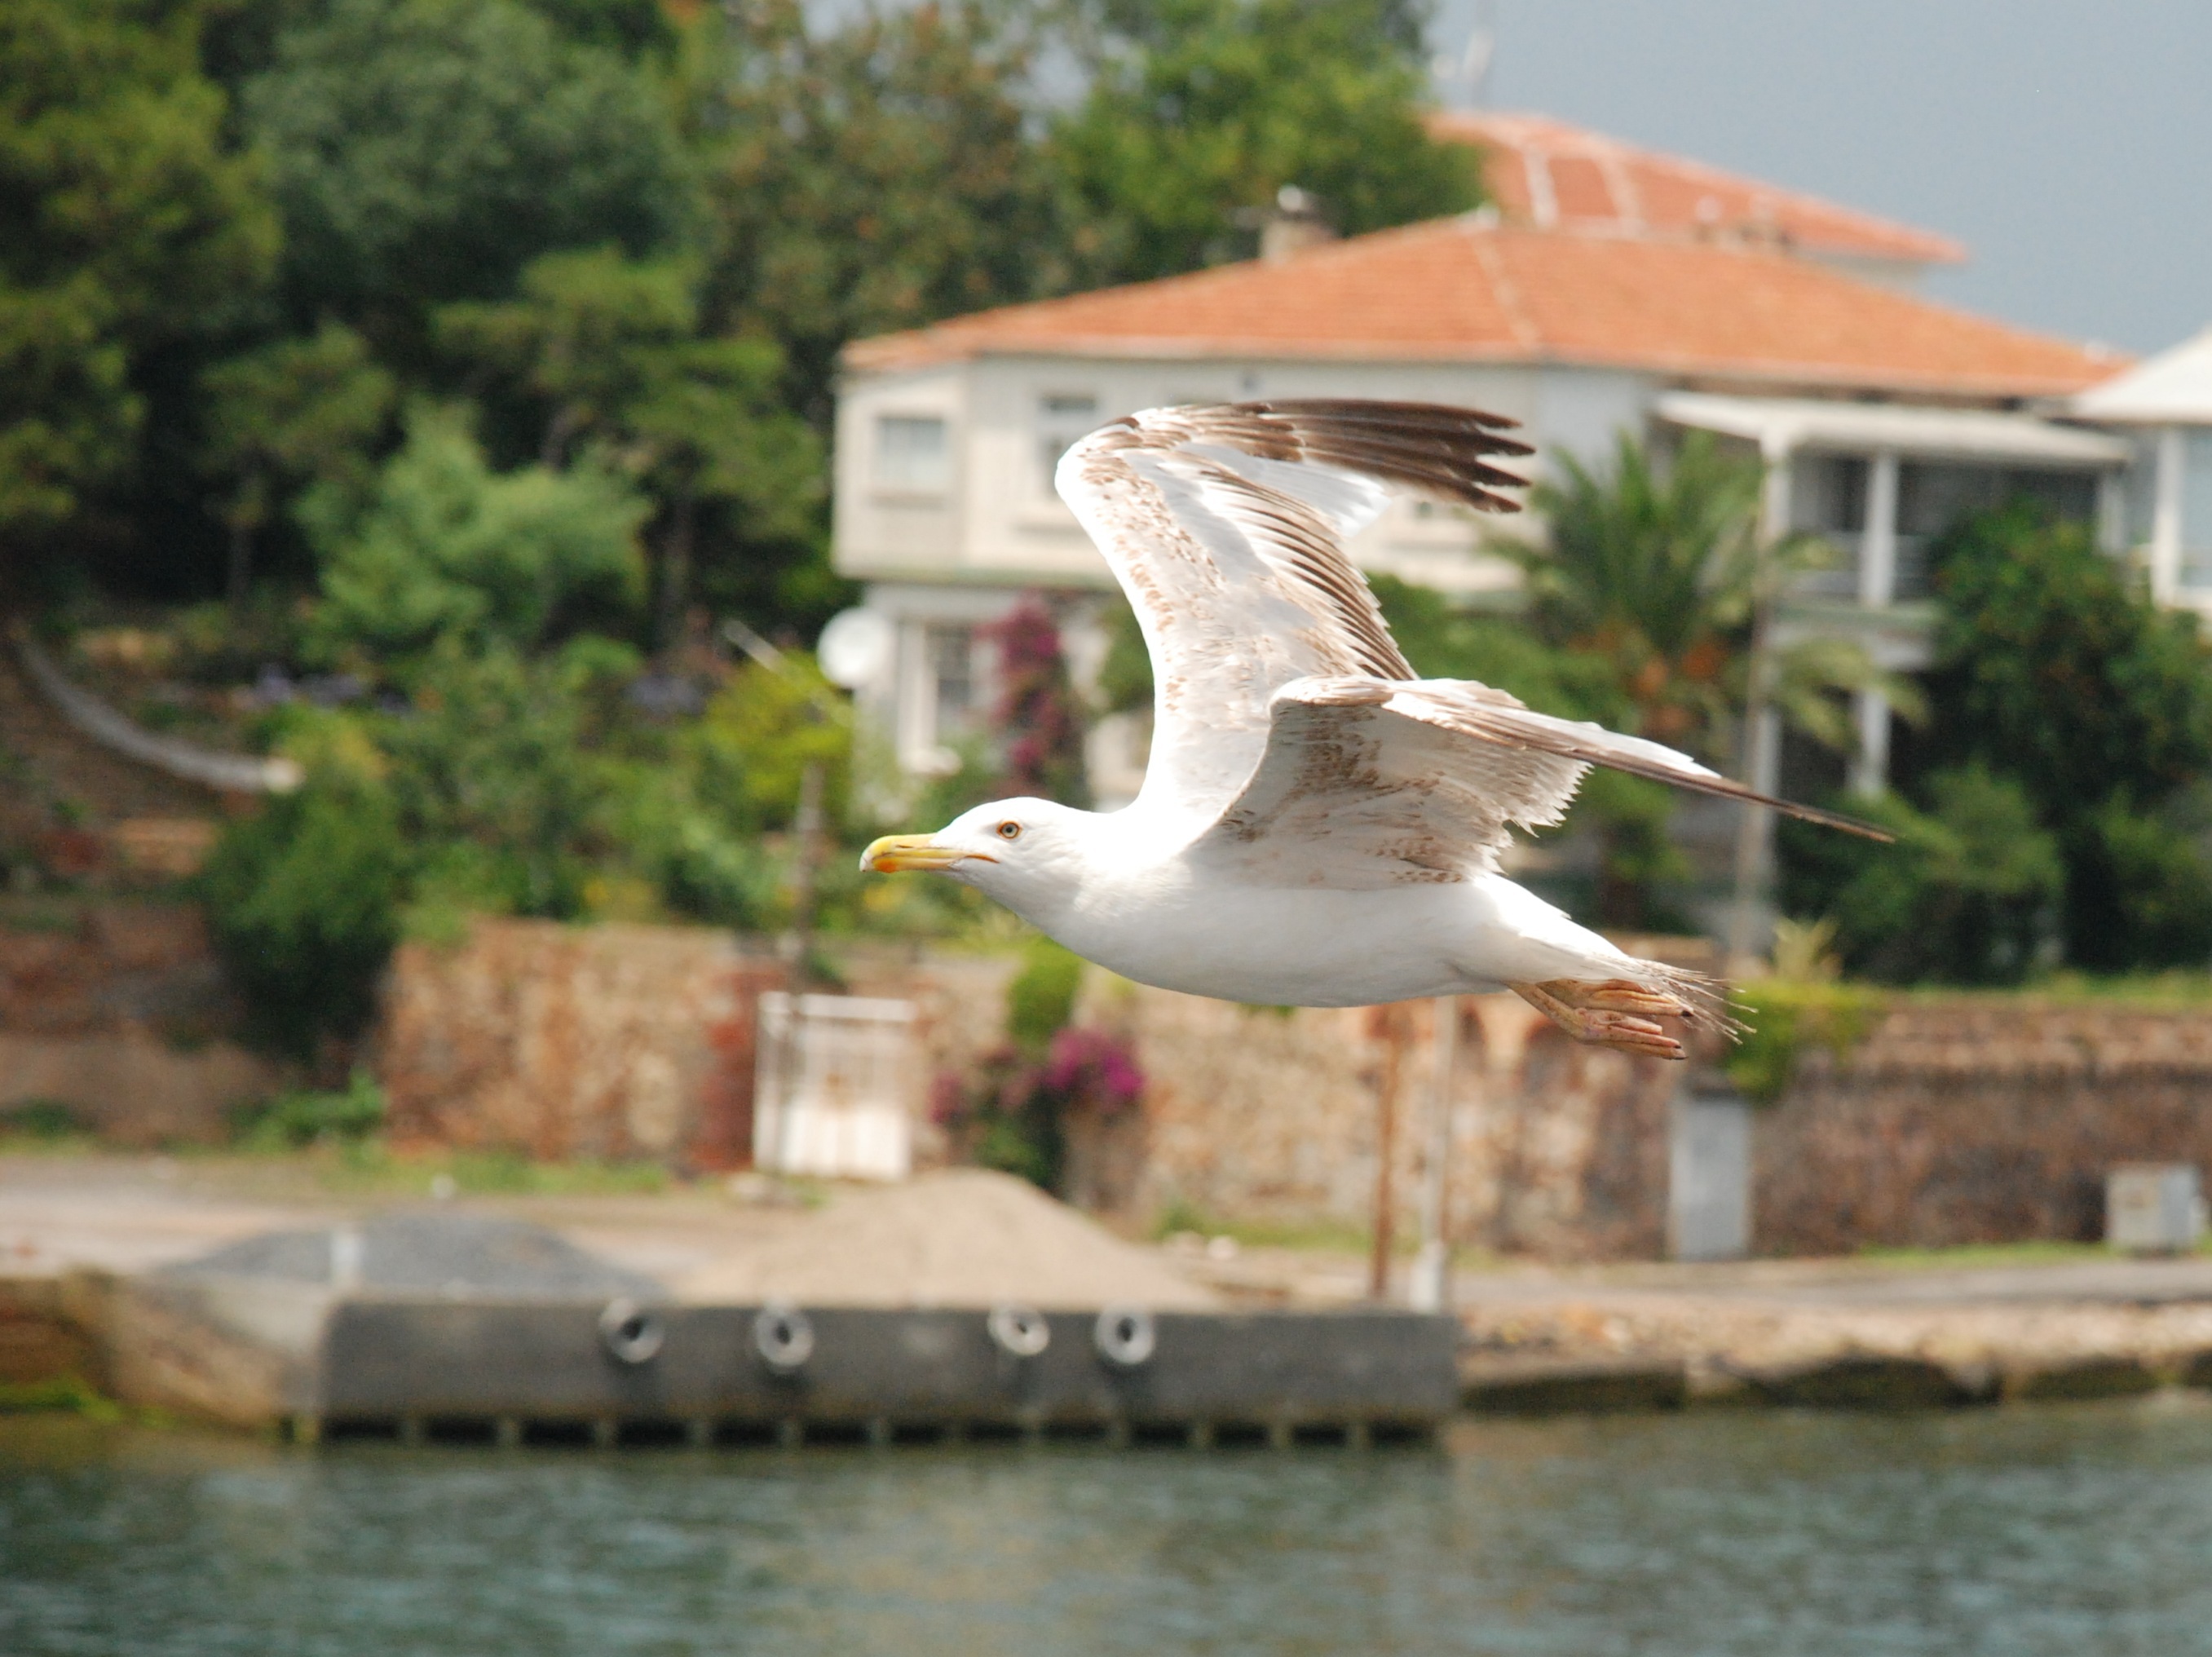
landscape, sea, coast, water, bird, sky, boat, bridge, skyline, pelican, seabird, flying, ship, travel, gull, island, blue, tourism, fauna, ferry, turkey, istanbul, bosphorus, turkish, charadriiformes